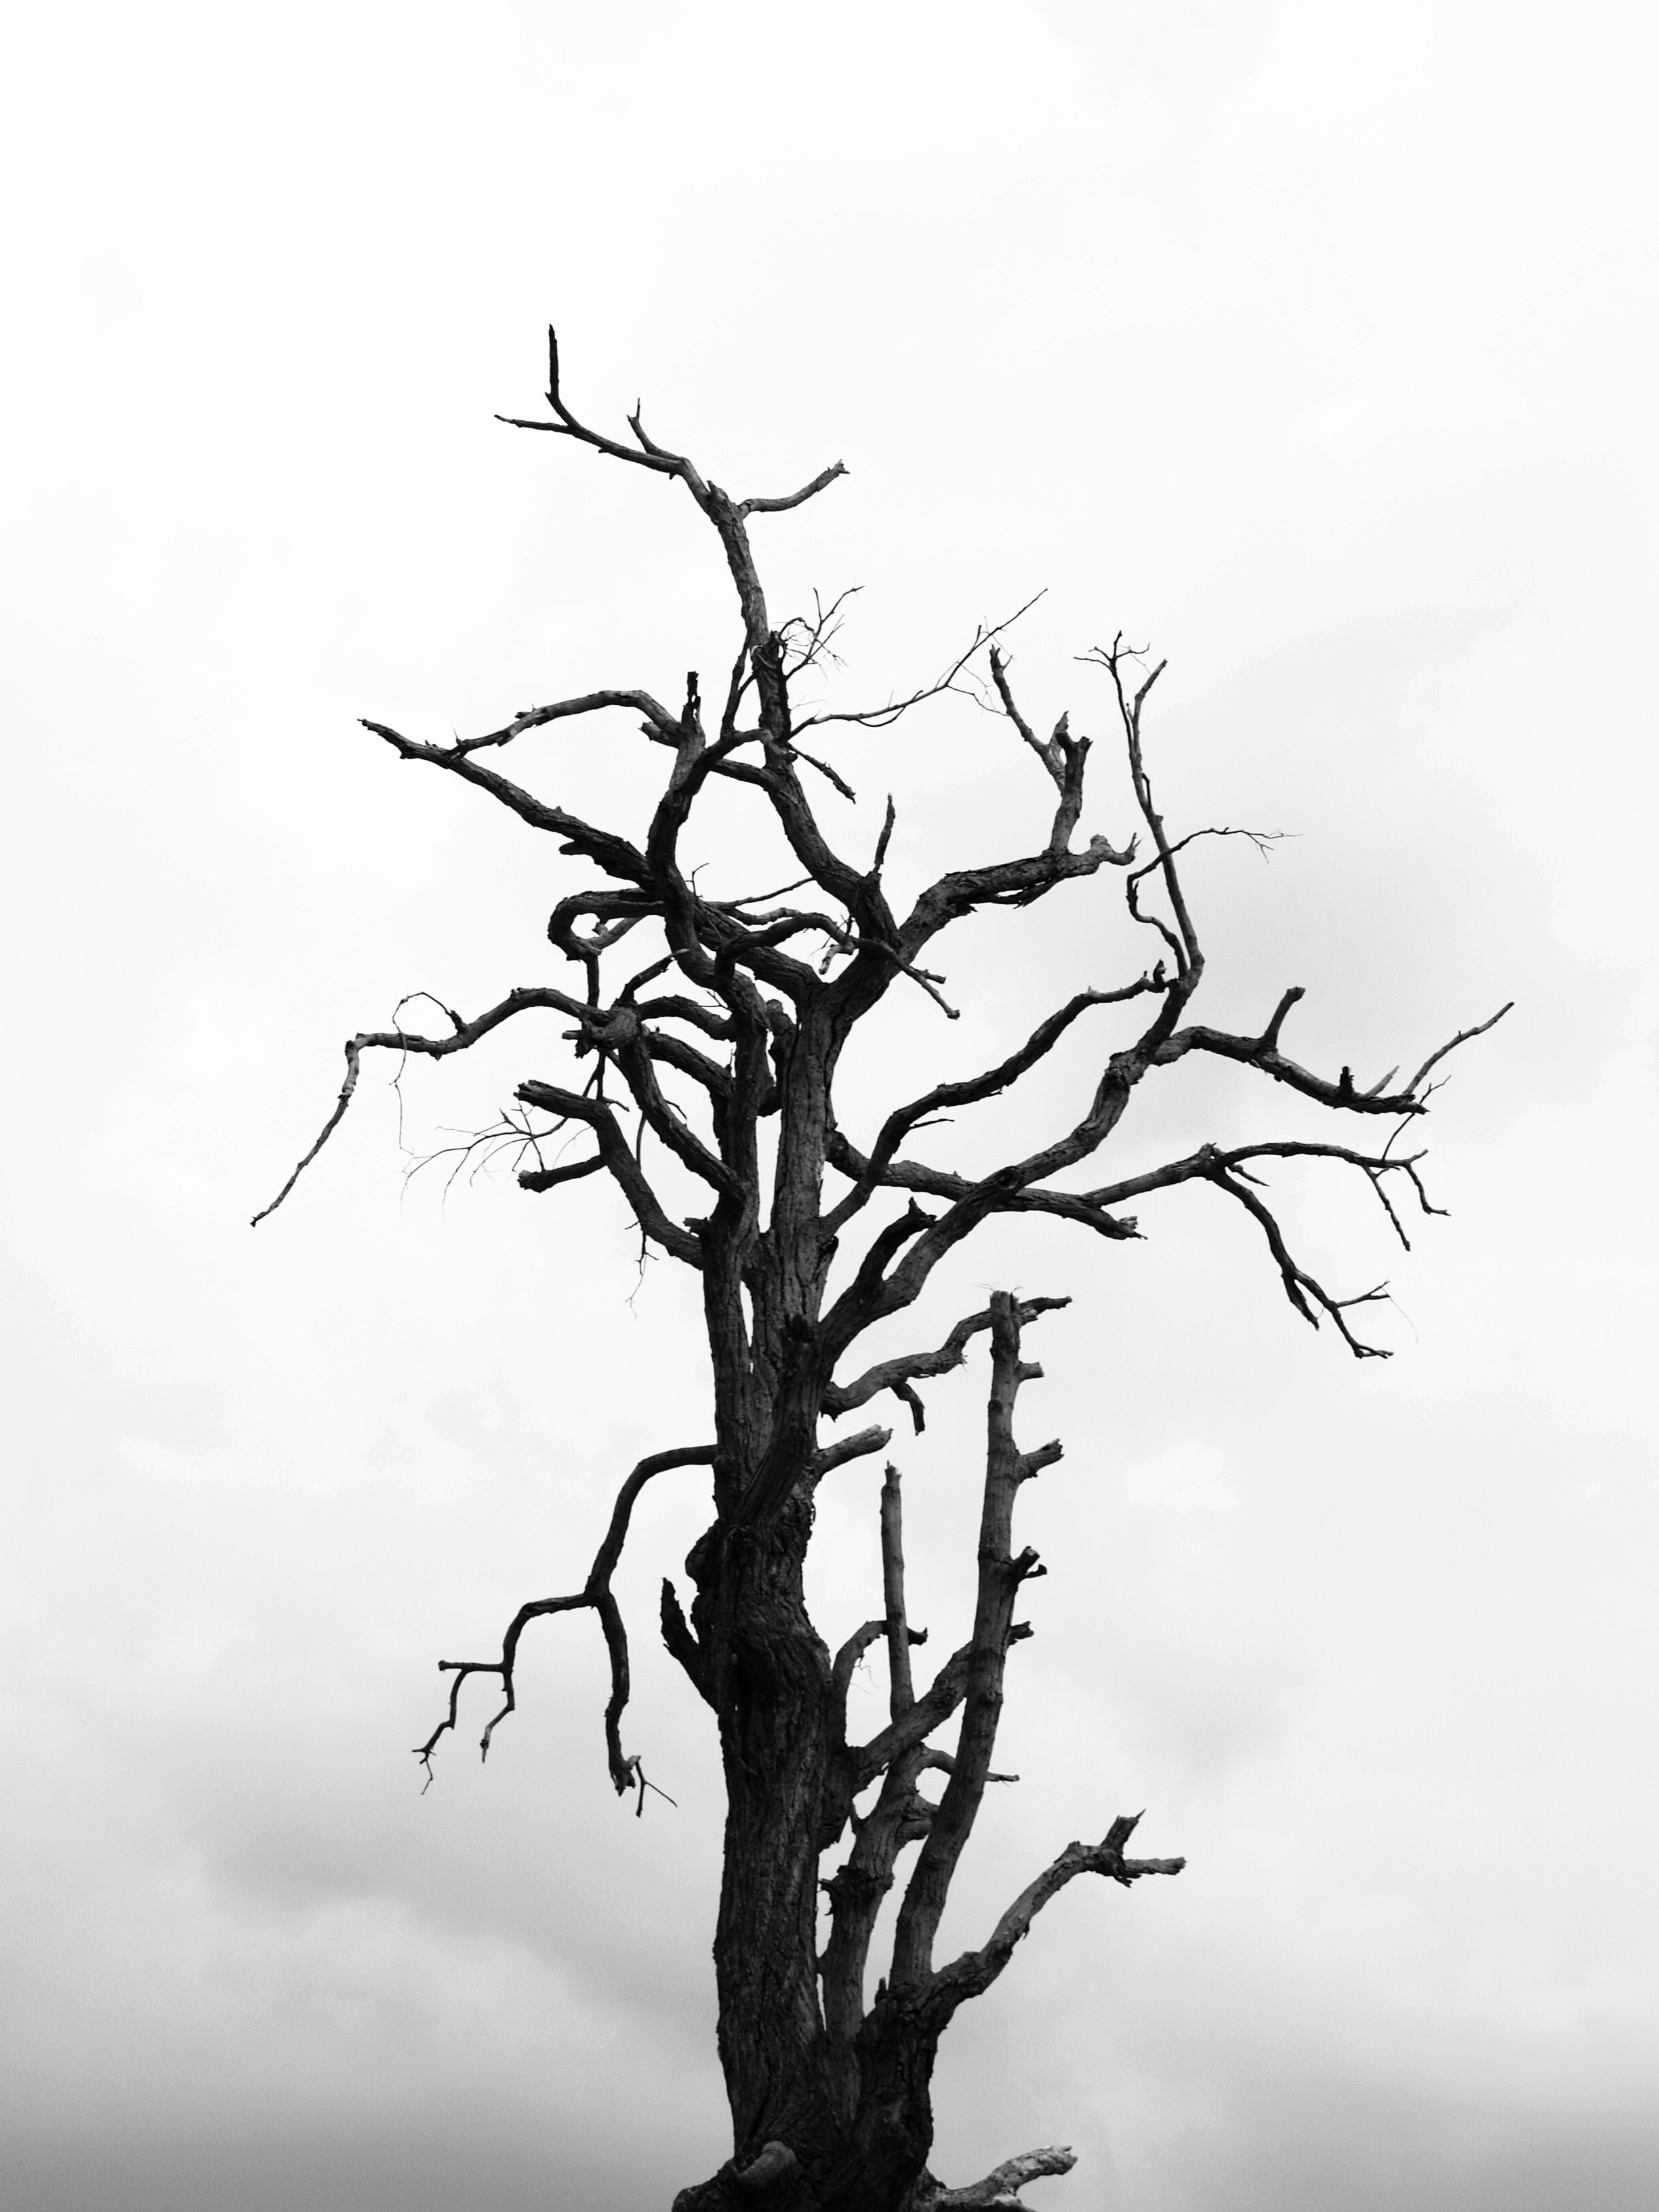
tree, branch, white, twig, woody plant, plant, black and white, monochrome photography, sky, atmospheric phenomenon, trunk, monochrome, plant stem, photography, stock photography, wood